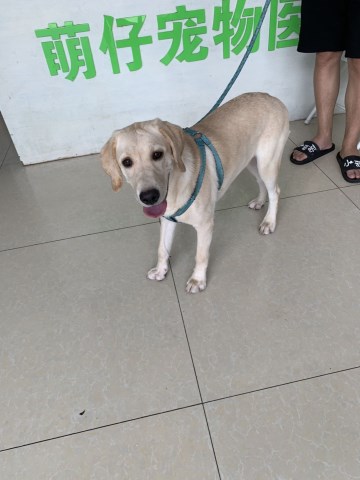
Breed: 3580-n000122-Labrador_retriever